Area code 770

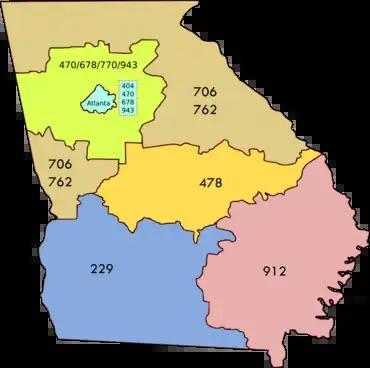
All numbering plan areas in Georgia

Area code 770 is a telephone area code in the North American Numbering Plan (NANP) serving all or part of 29 counties in North Georgia, including most of Atlanta's suburbs. It was created in 1995 in a split of numbering plan area (NPA) 404.